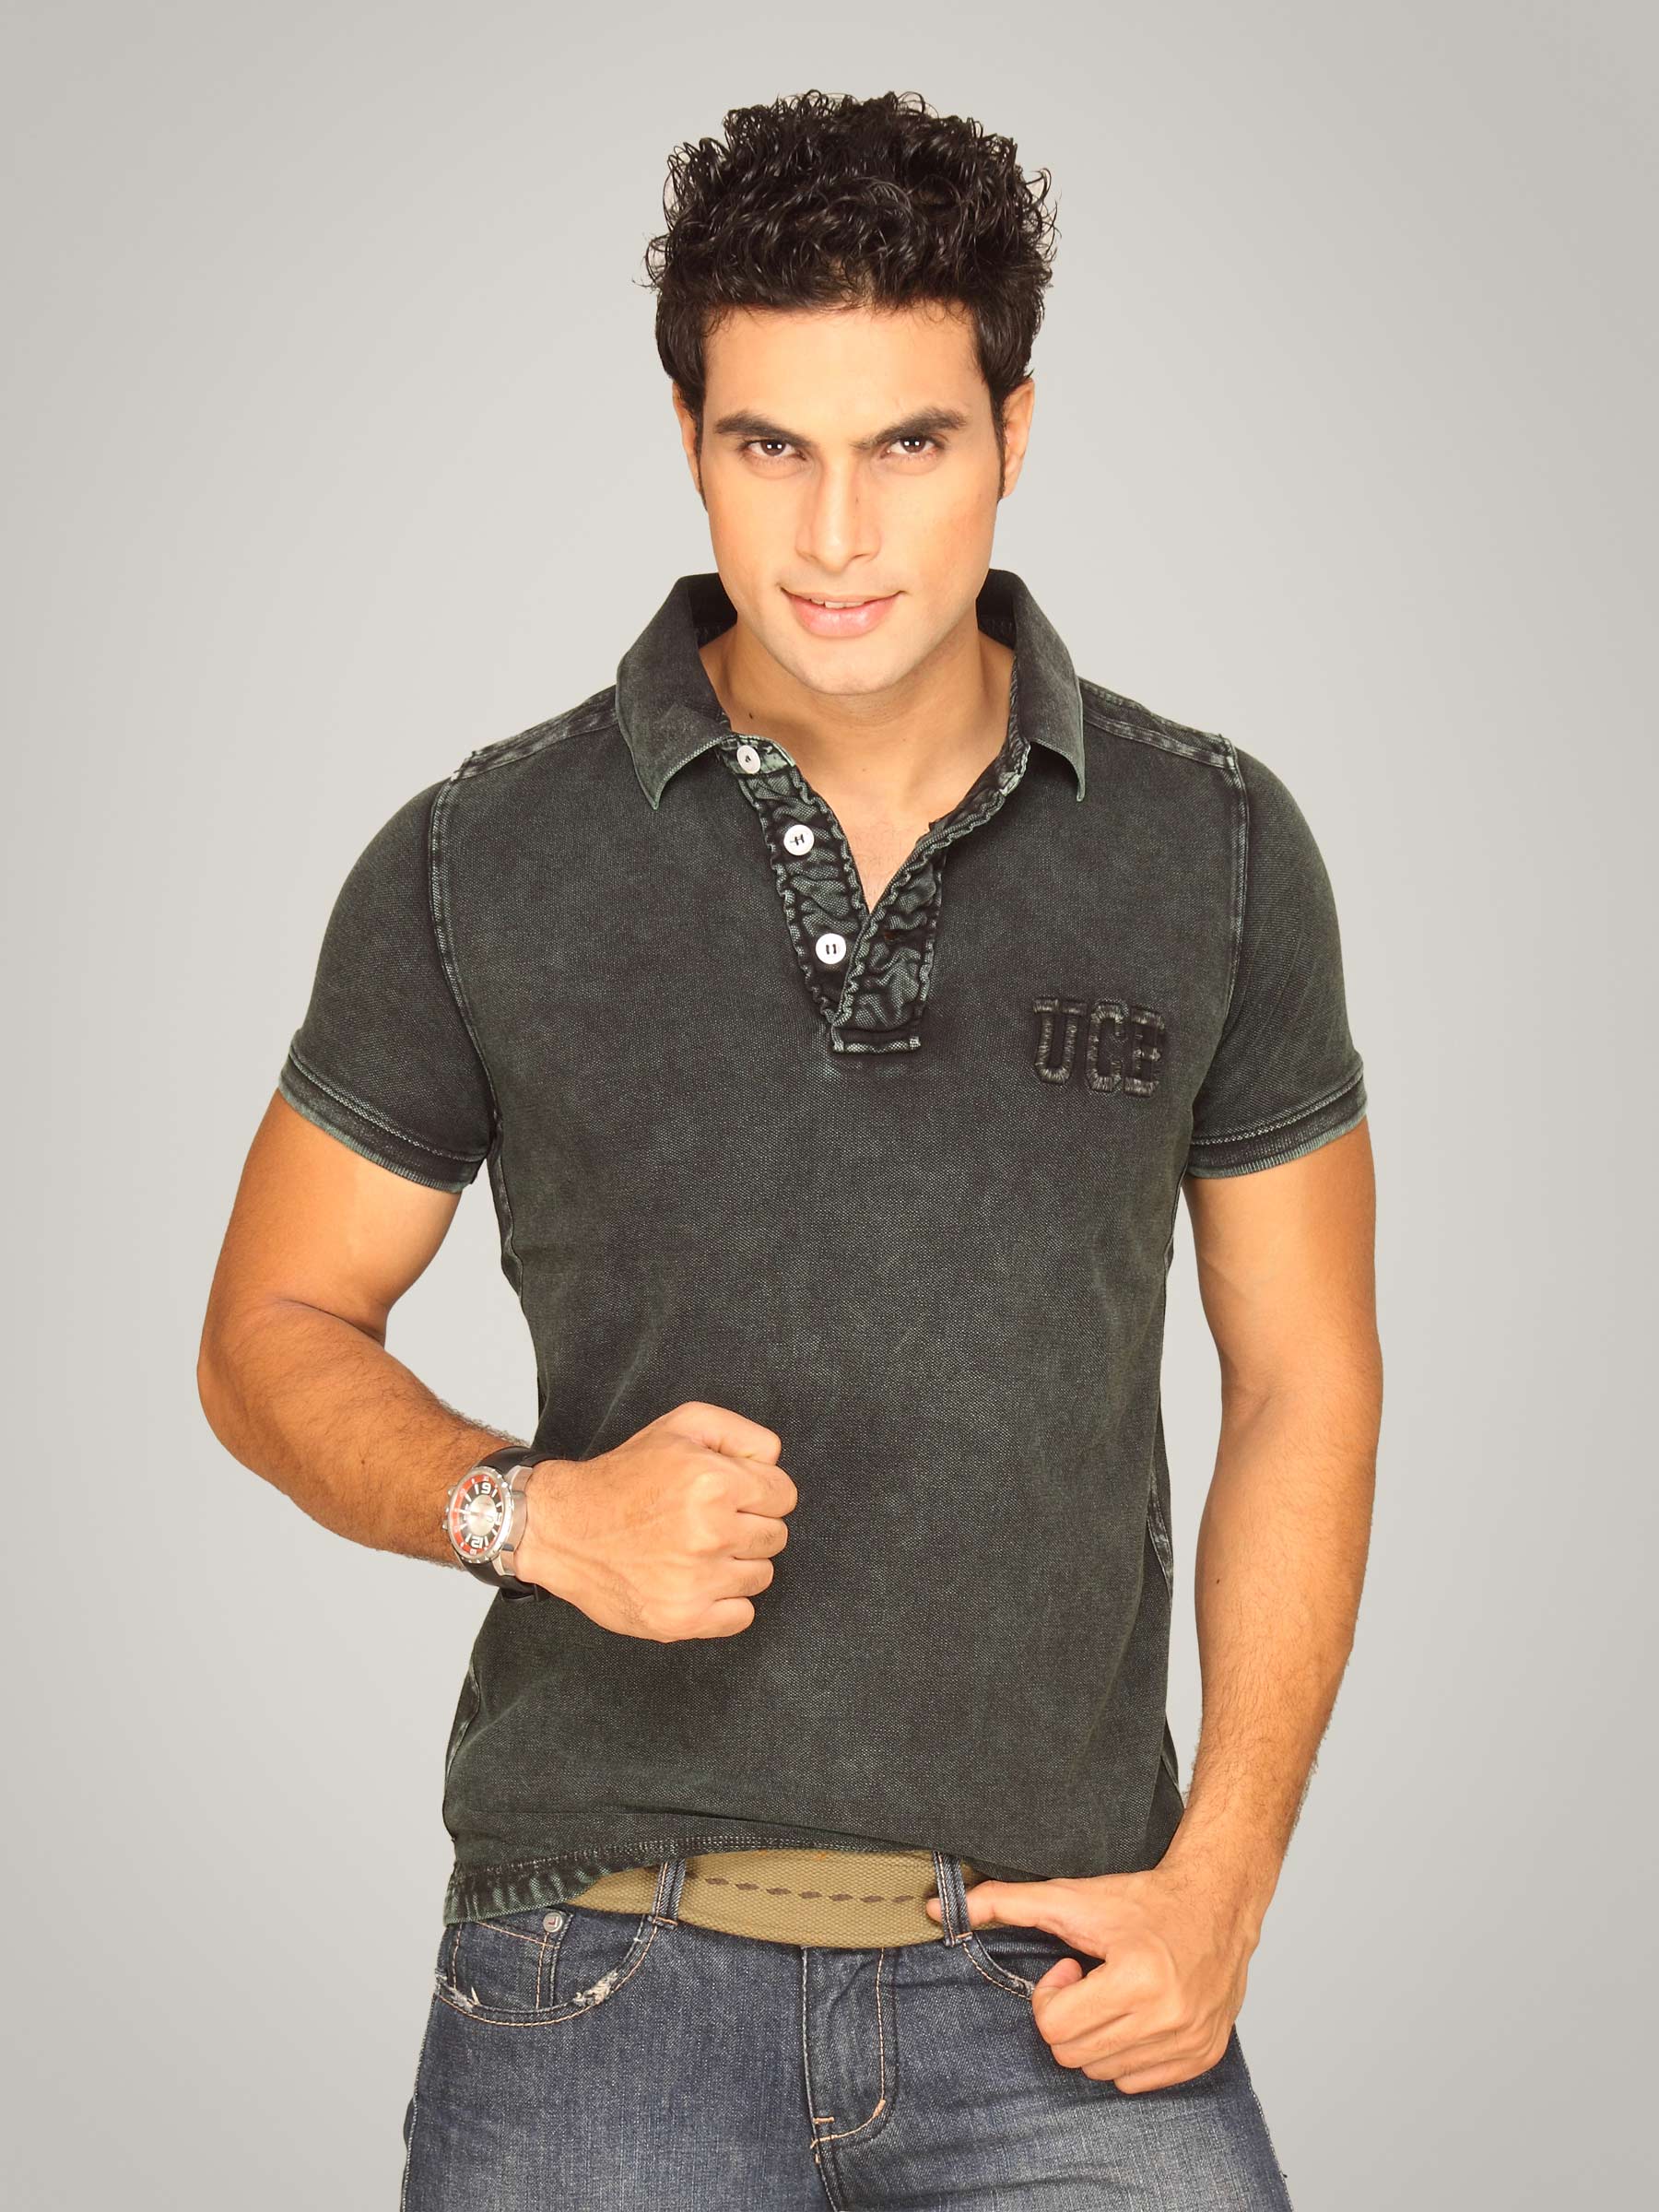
UCB Men's Polo Neck T-shirt In Solid Heavy Wash Black T-shirt
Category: Apparel / Topwear / Tshirts
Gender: Men
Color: Black
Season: Summer 2011
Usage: Casual